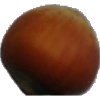
Label: Nut Forest 1